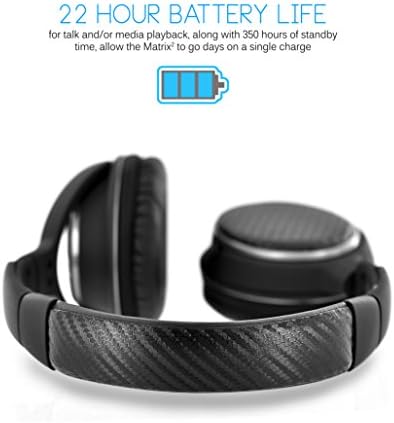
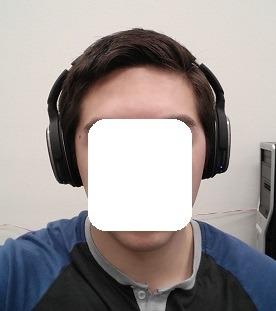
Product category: headphones
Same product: yes